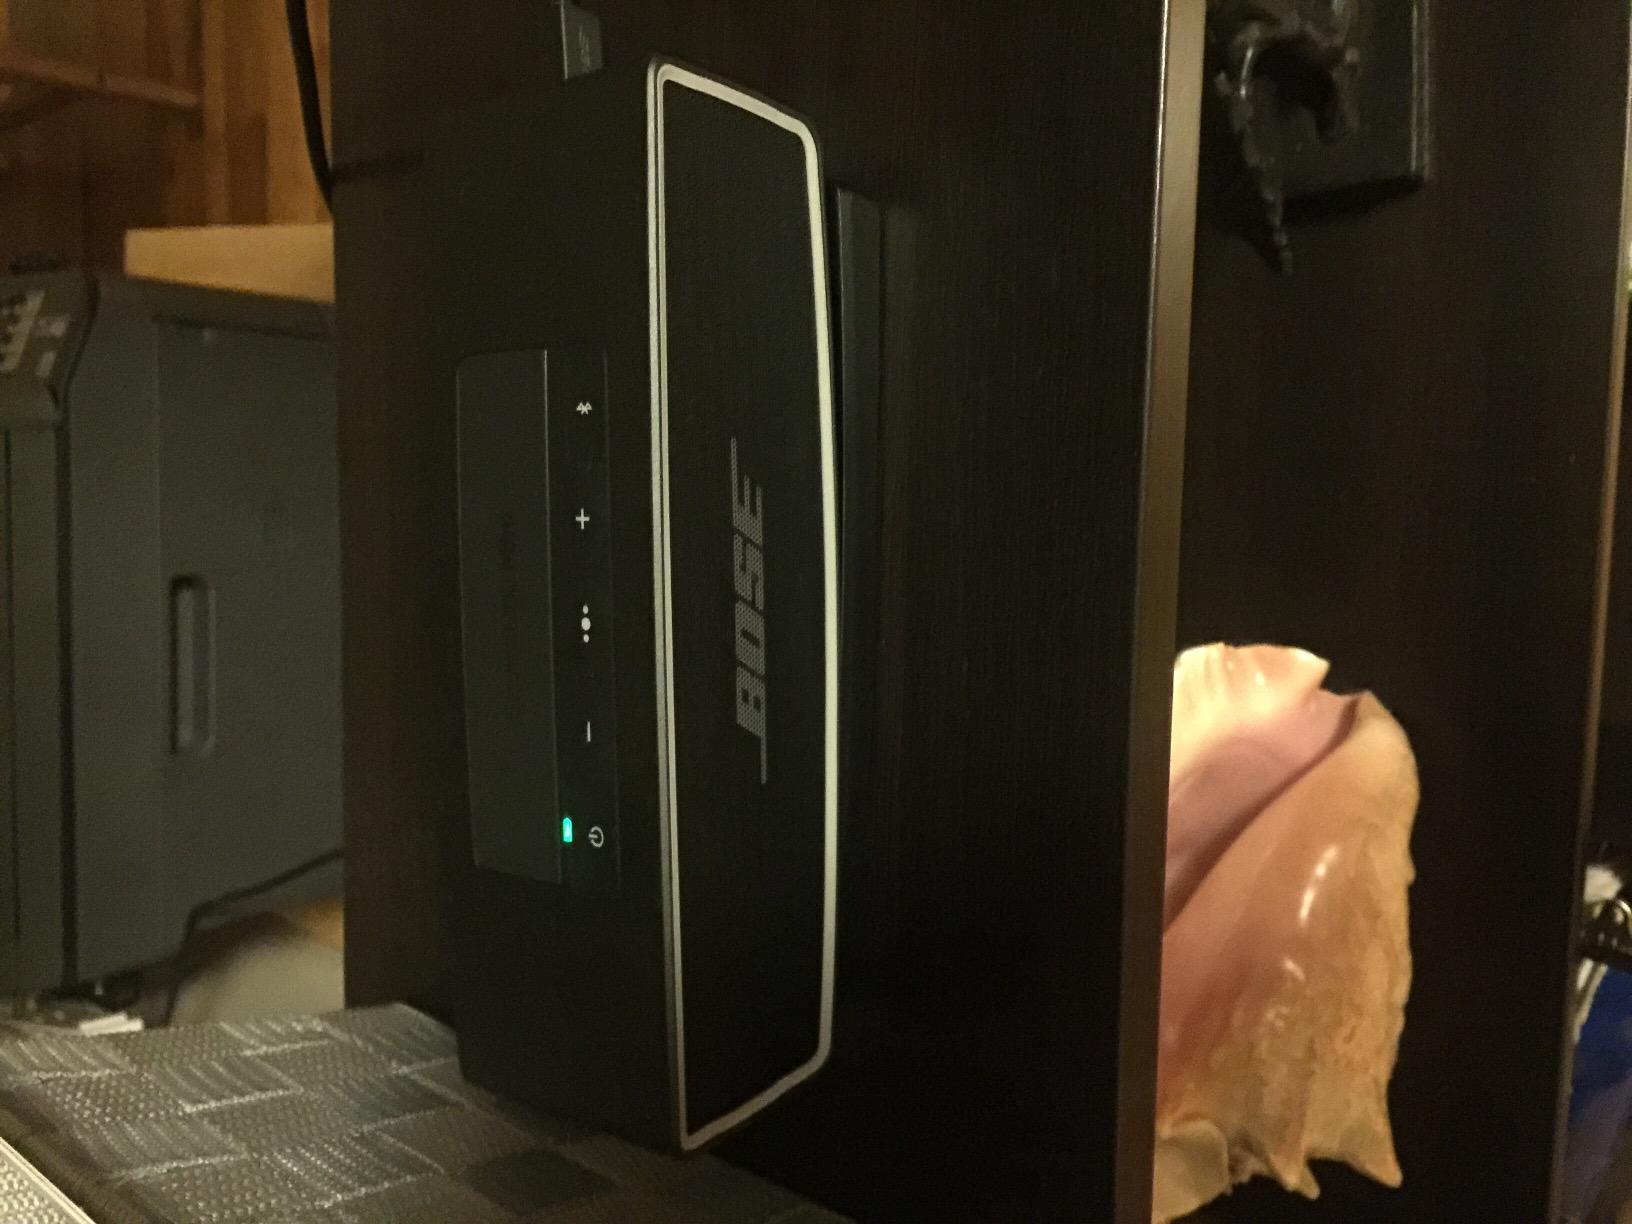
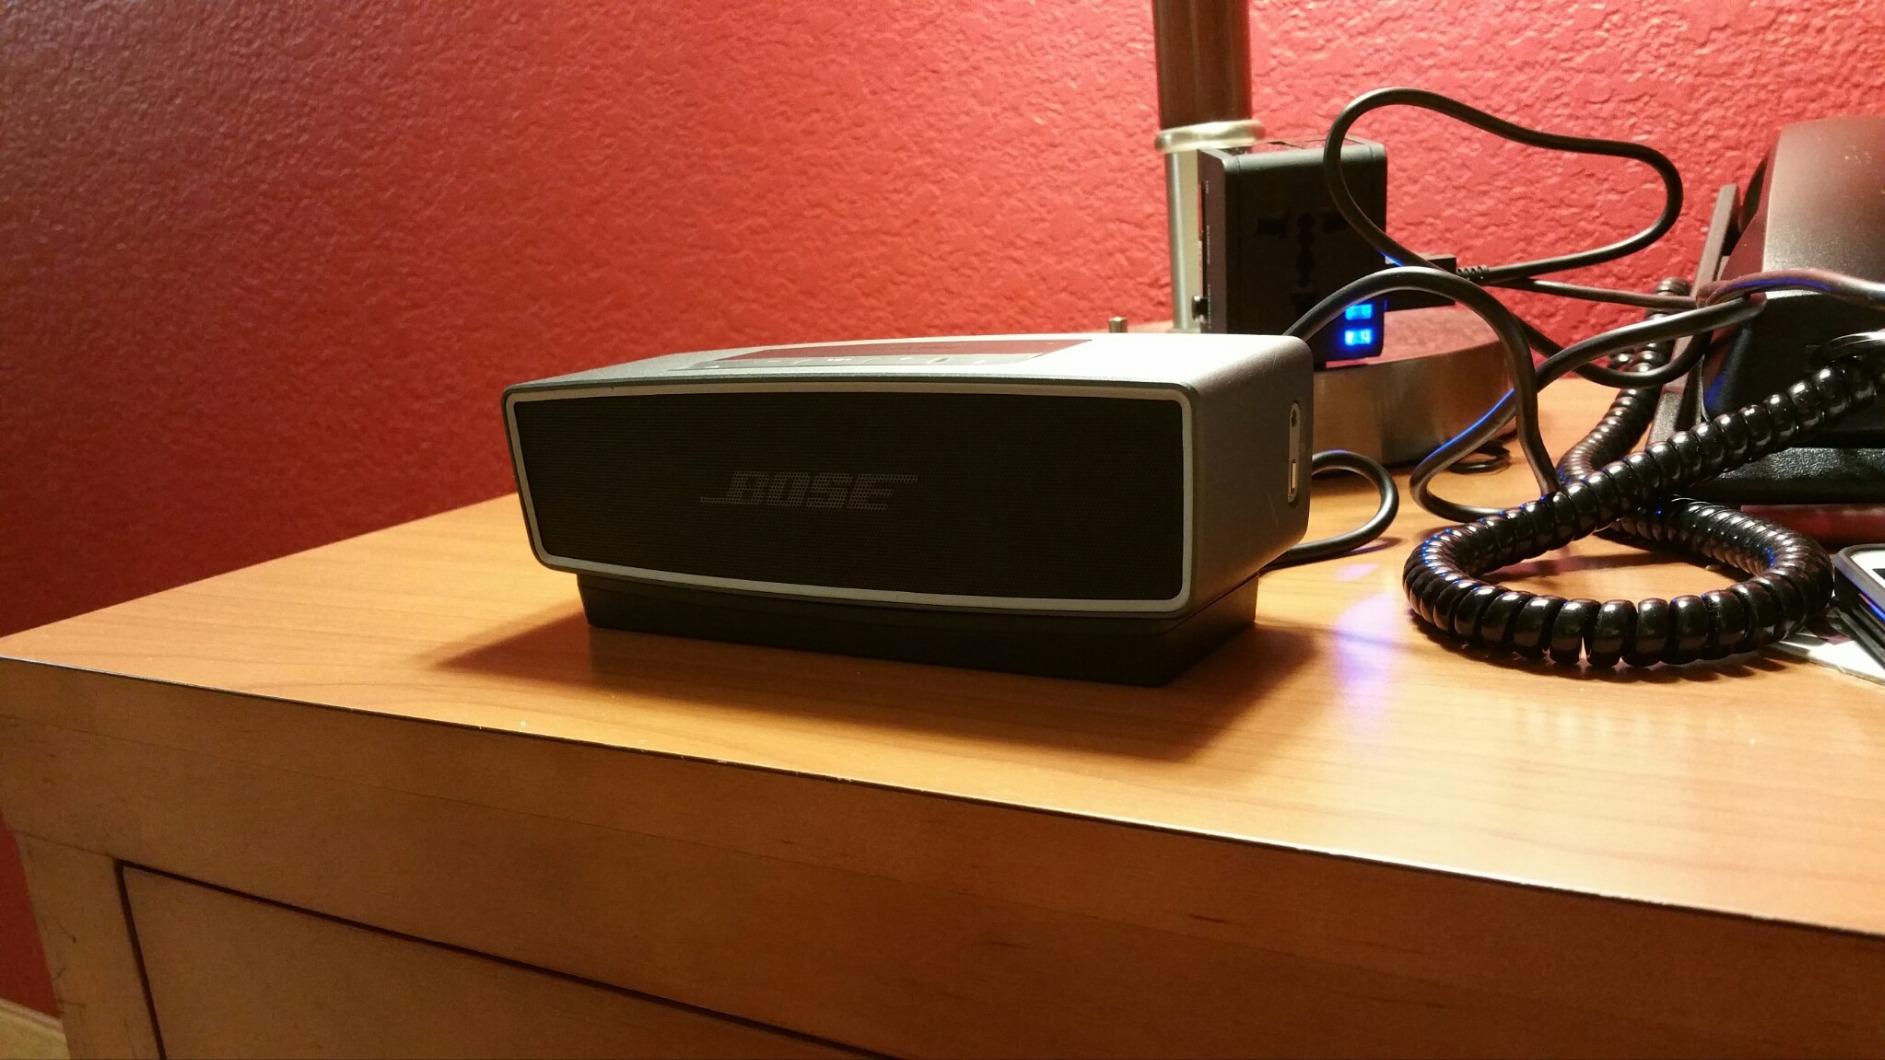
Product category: speaker
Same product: yes